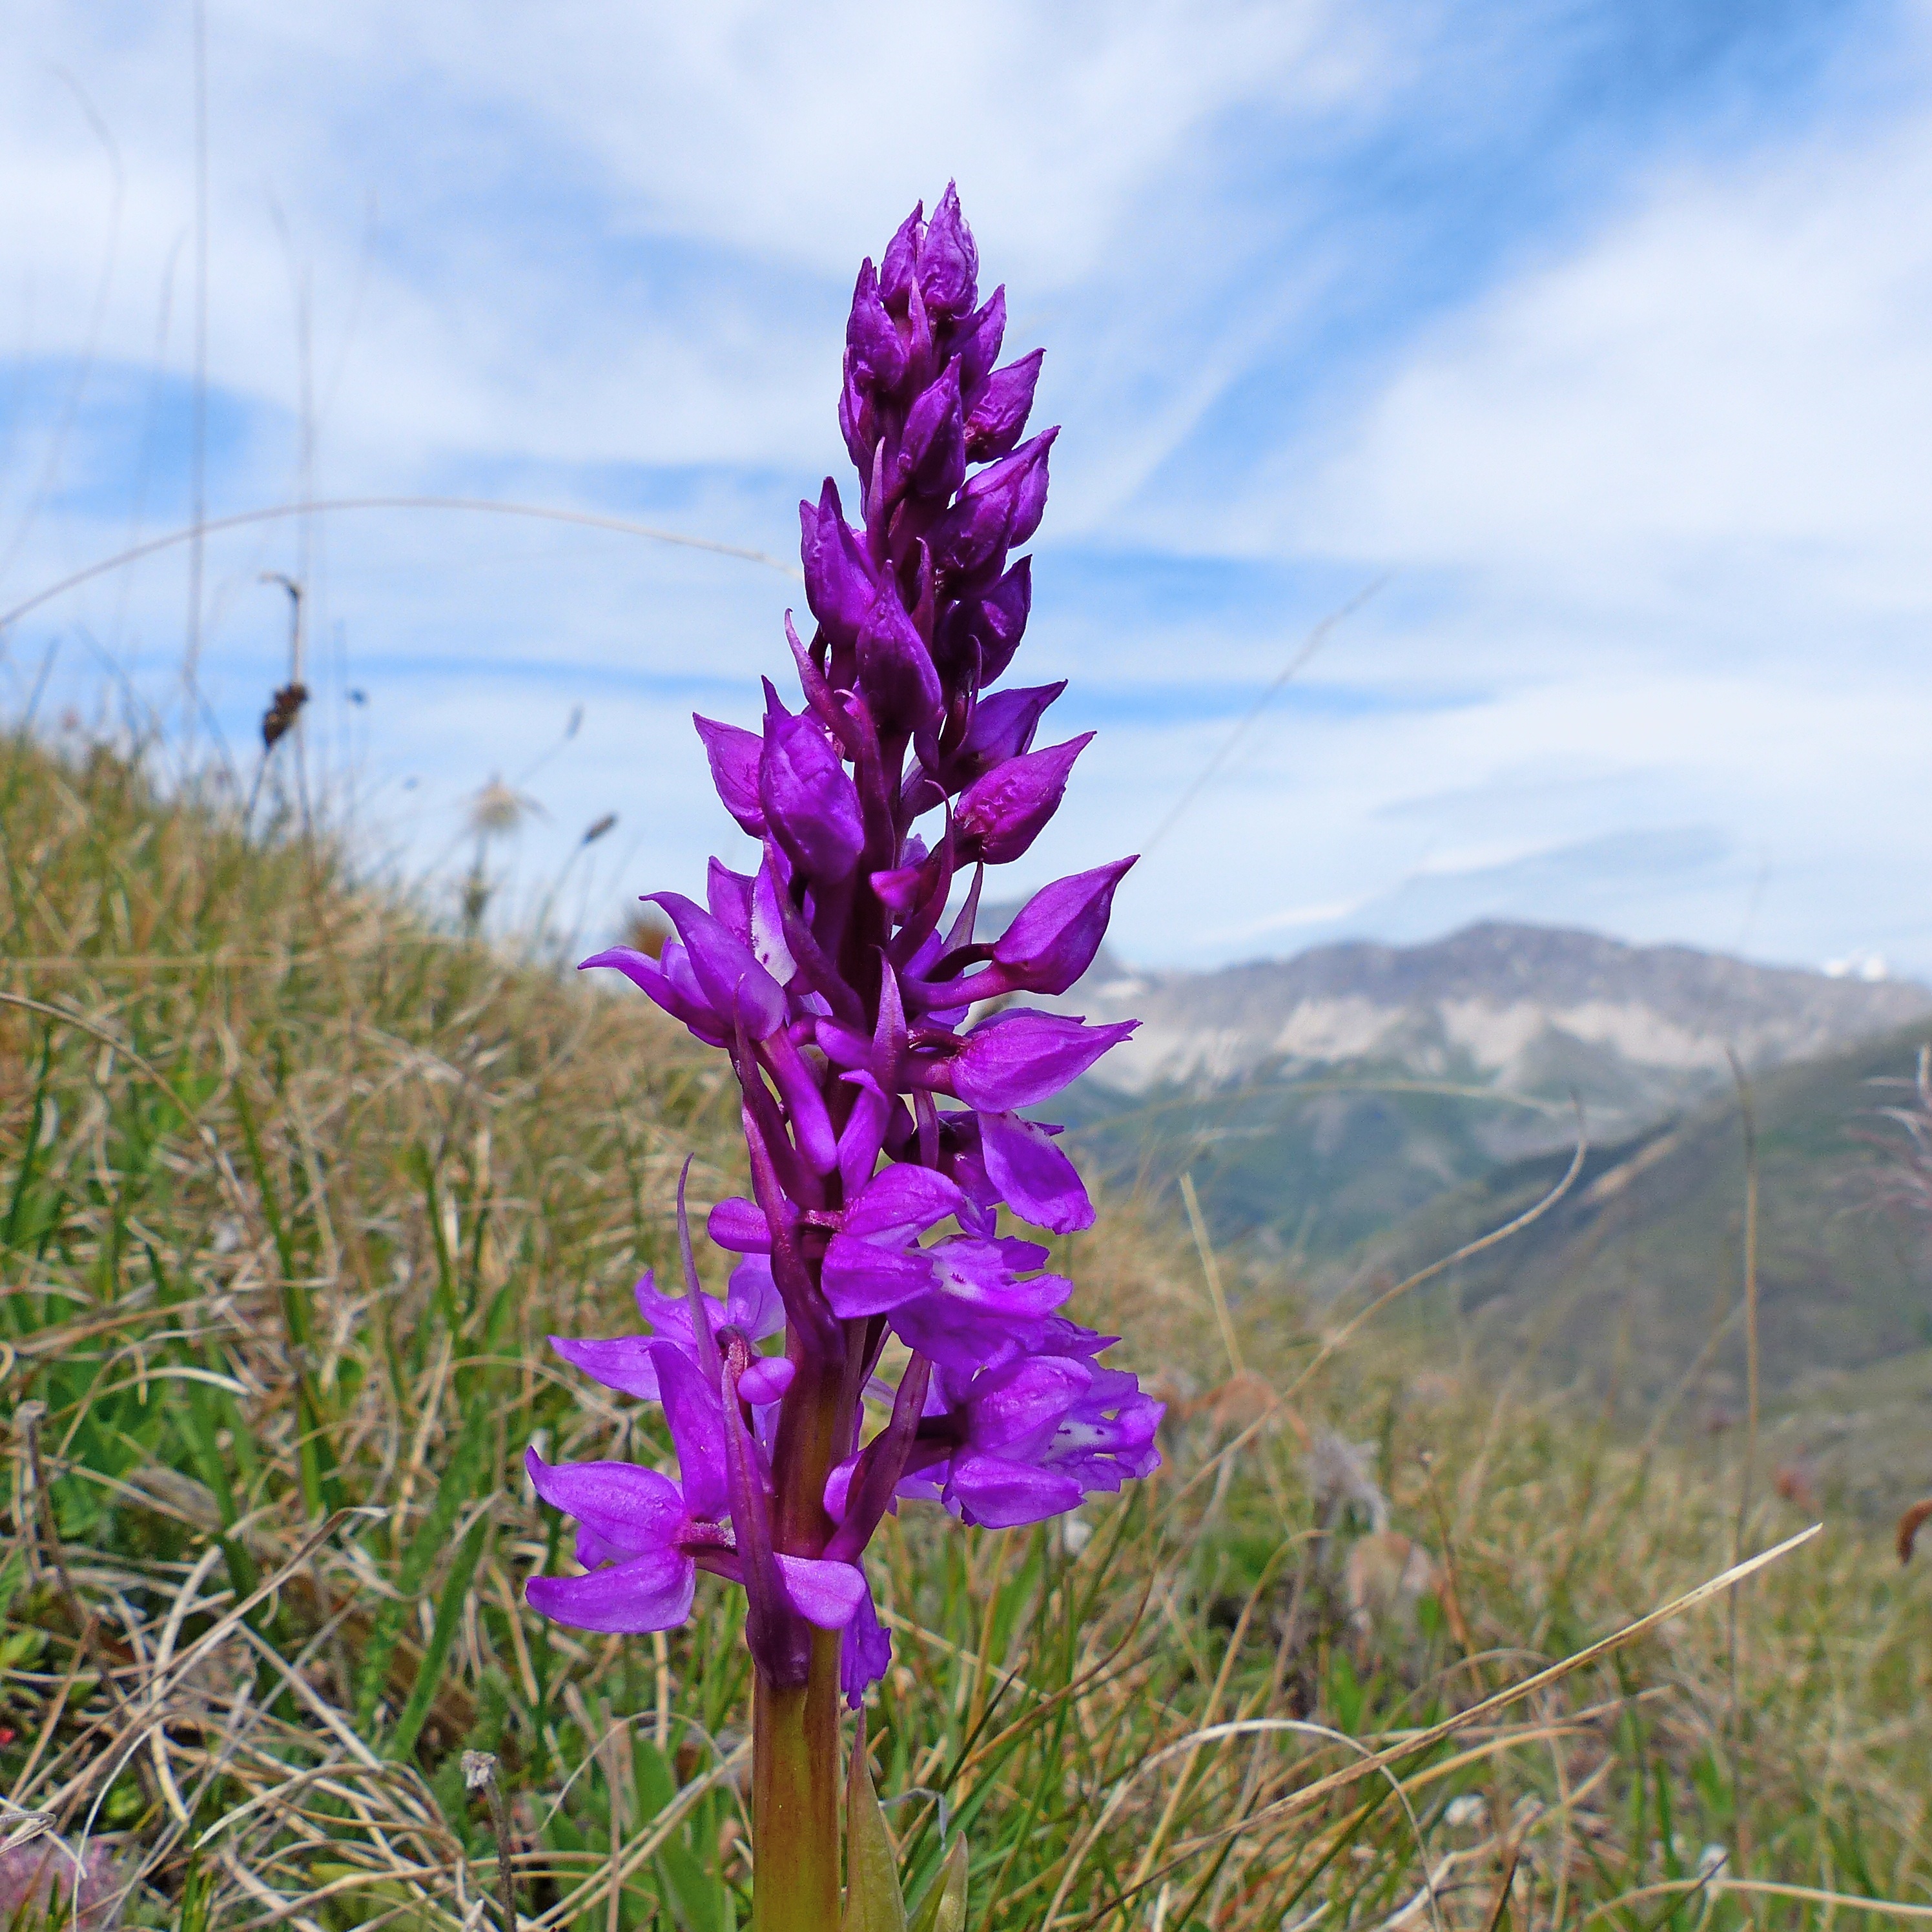
nature, mountain, plant, meadow, prairie, flower, purple, spring, macro, botany, flora, lavender, wildflower, wild flowers, alps, flowering, gladiolus, lupin, blossomed, flowering plant, grass family, land plant